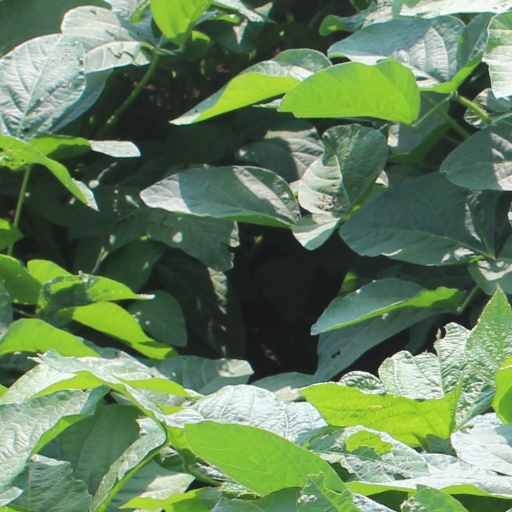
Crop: soybean